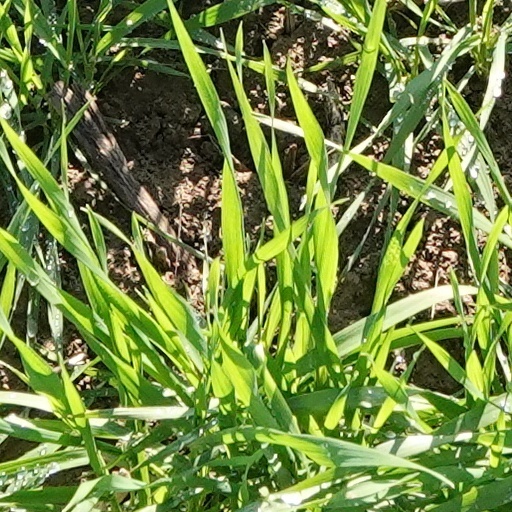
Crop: wheat